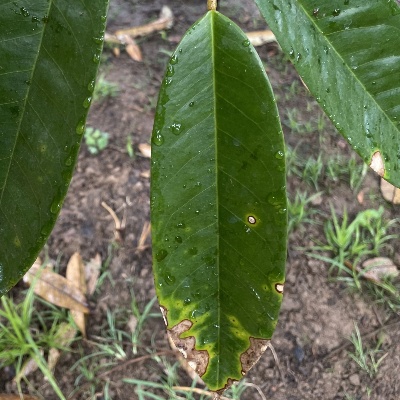
Label: Leaf_Phomopsis